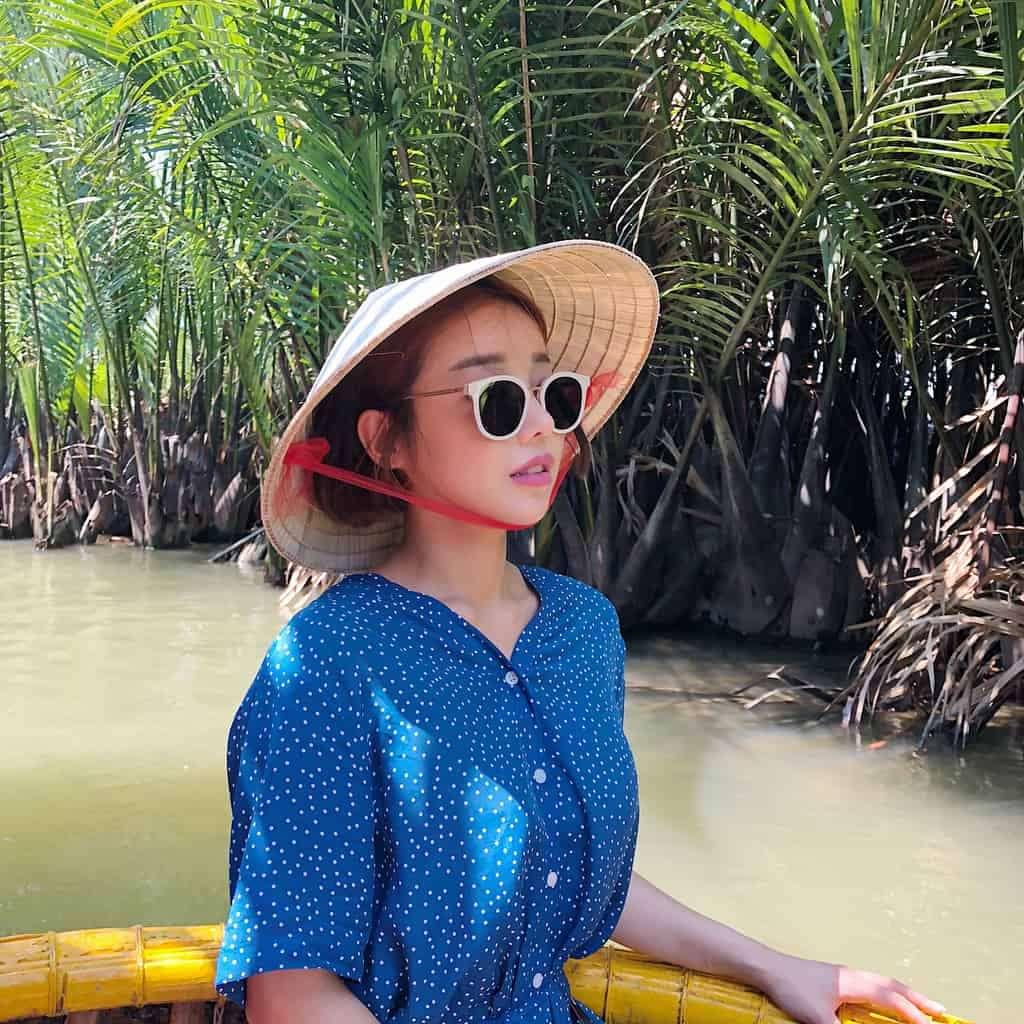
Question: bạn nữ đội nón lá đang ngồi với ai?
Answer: bạn nữ ngồi một mình